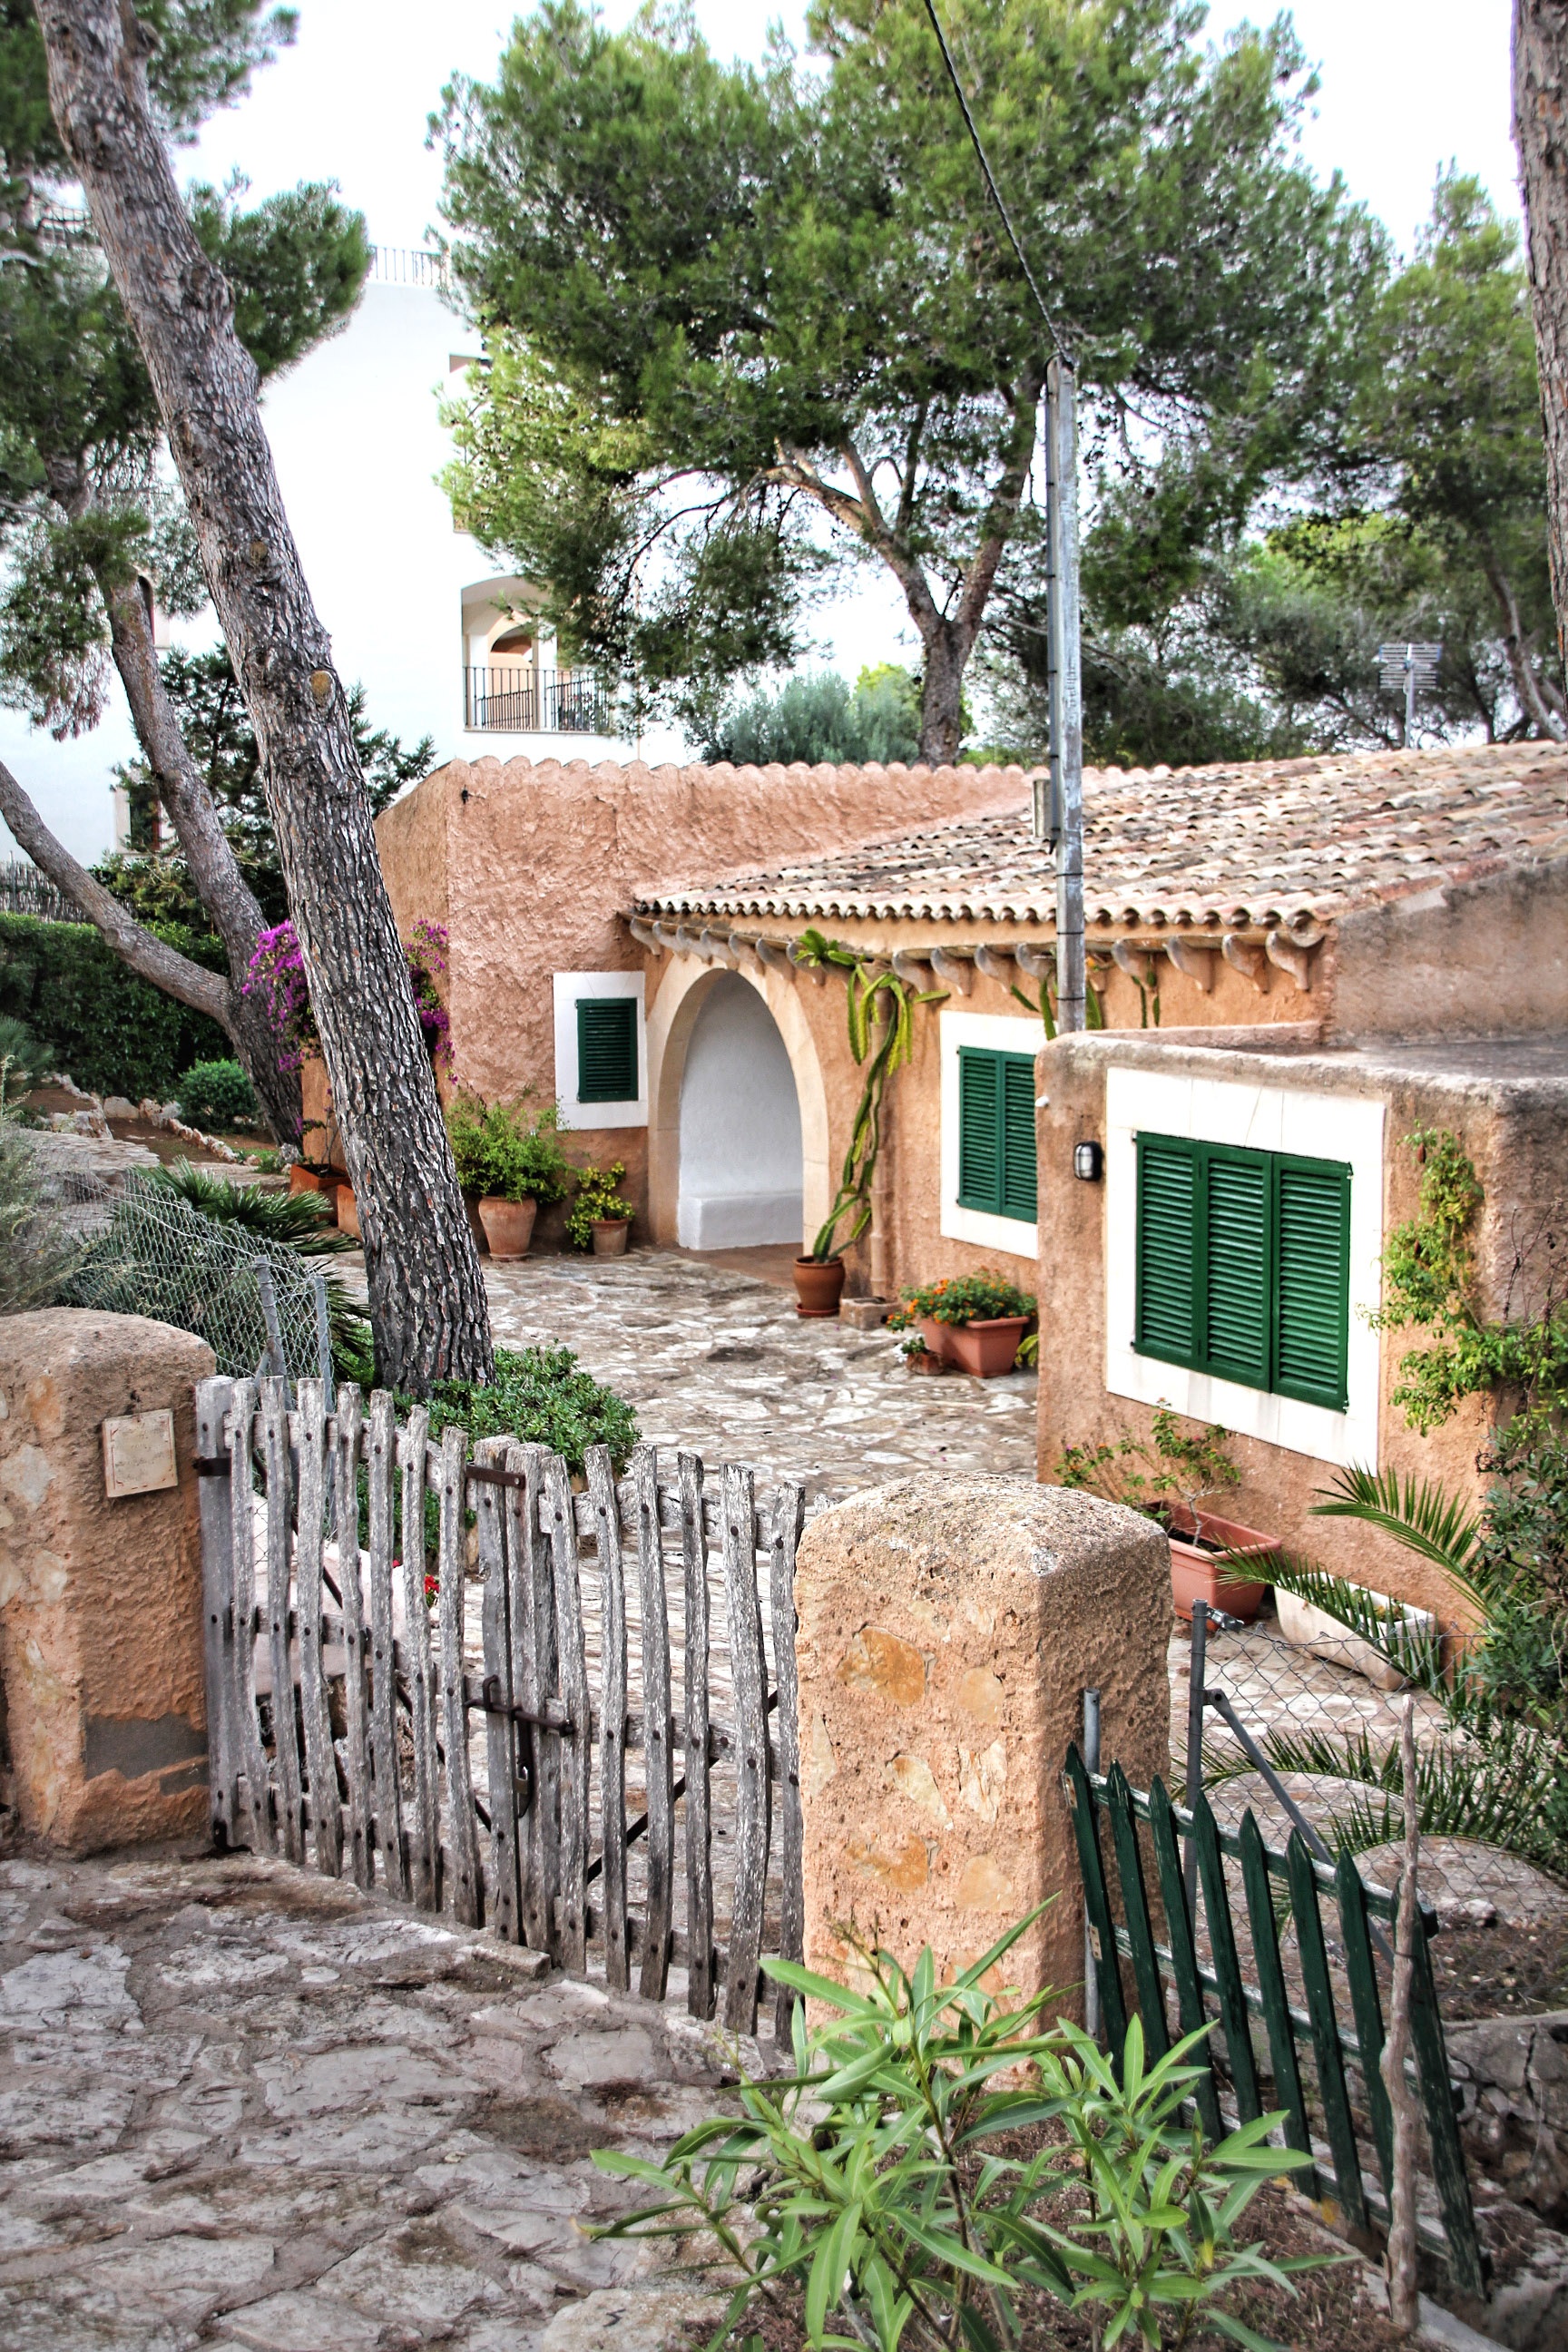
landscape, villa, mansion, house, building, home, wall, vacation, village, rural, mediterranean, cottage, holiday, romantic, property, garden, south, courtyard, ruins, mallorca, estate, yard, finca, hacienda, atmospheric, ancient history